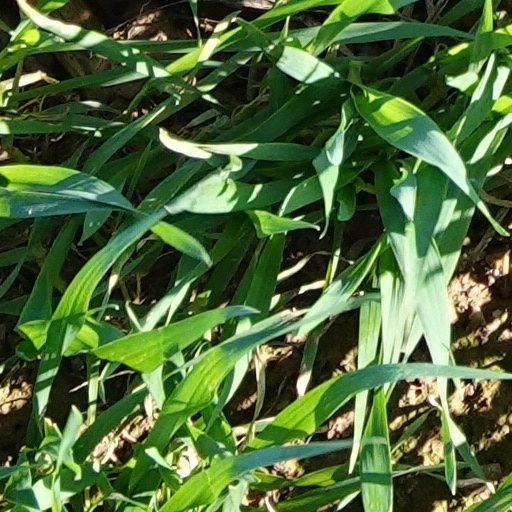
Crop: wheat